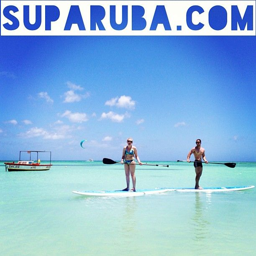
person having fun in the sun !